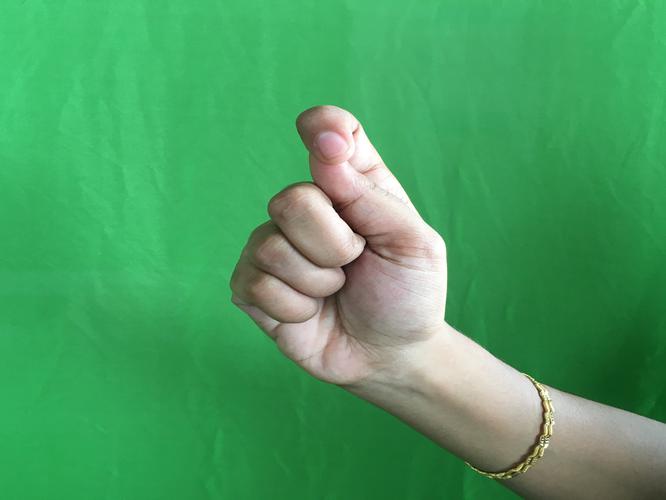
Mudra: Kapith
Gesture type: single_hand